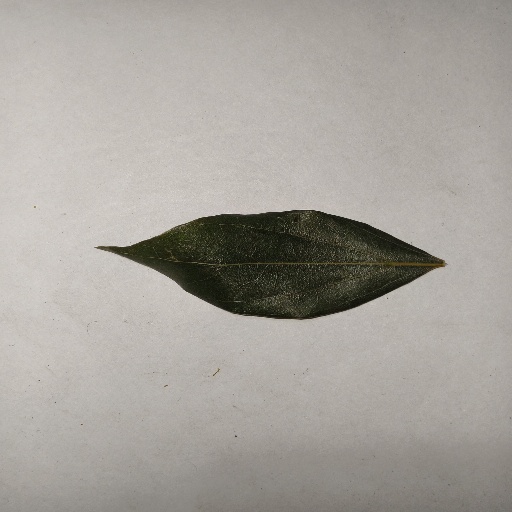
Species: Camphor
Leaf condition: Healthy Leaf